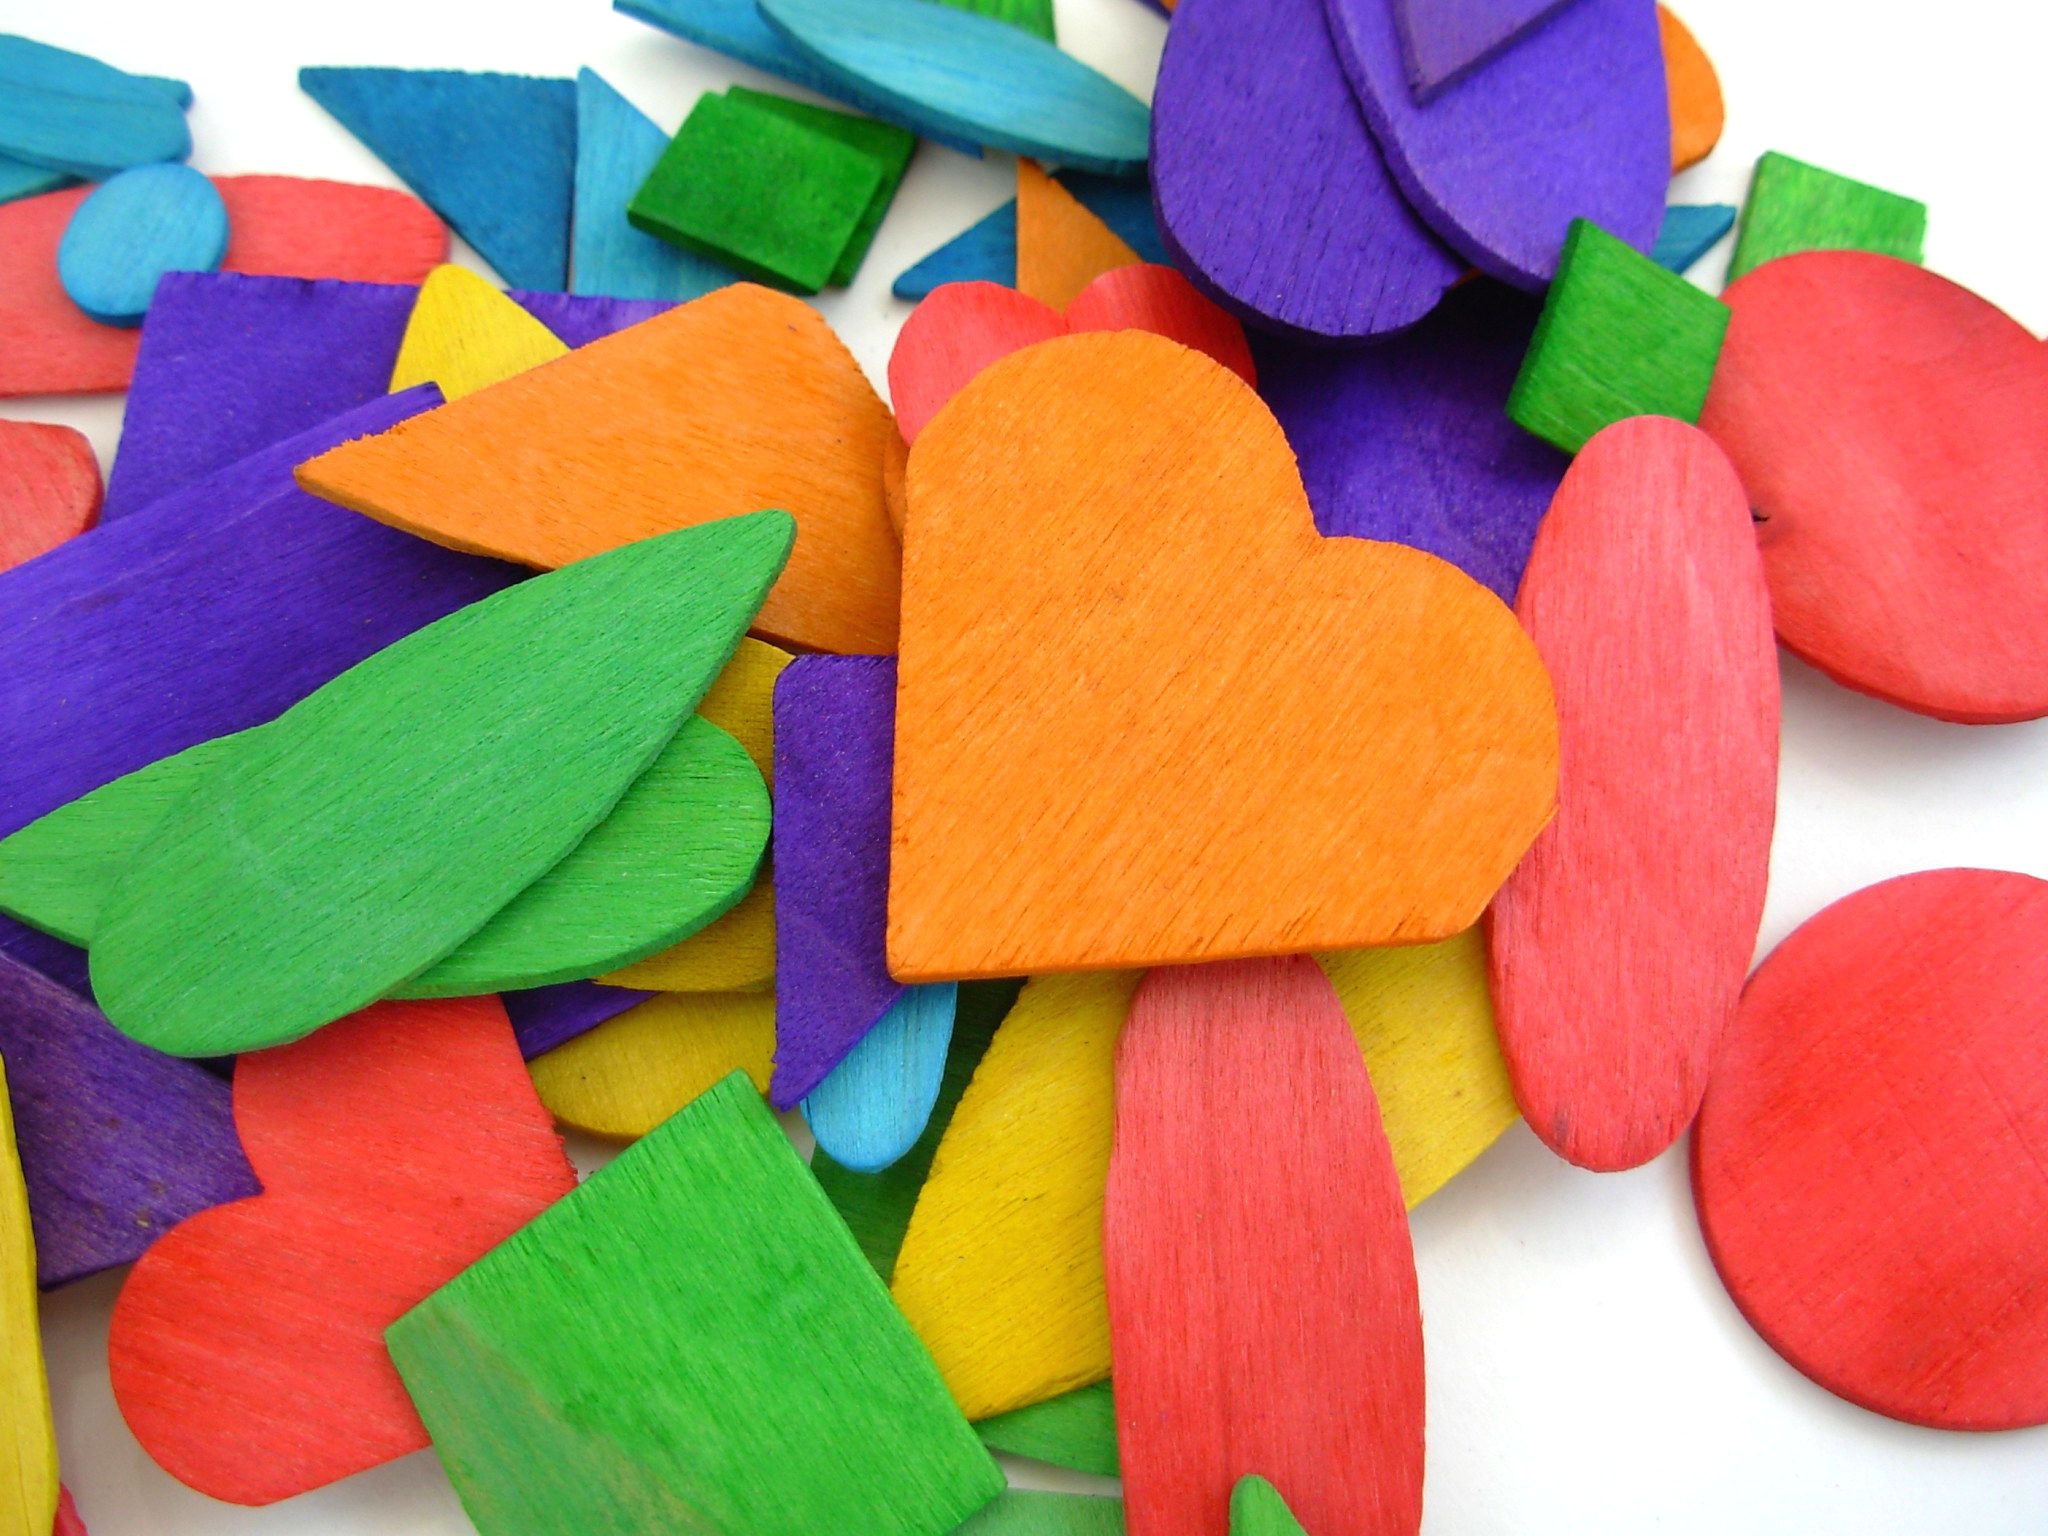
wood, play, flower, petal, heart, construction, red, color, craft, colorful, toy, material, textile, arts, toys, organ, puzzle, shapes